Common collared lizard

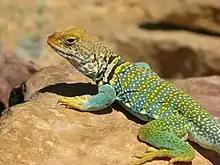
A male common collared lizard ("Crotaphytus collaris") near Hatch Point, Utah

The common collared lizard (Crotaphytus collaris), also commonly called eastern collared lizard, Oklahoma collared lizard, mountain boomer, yellow-headed collared lizard, and collared lizard, is a North American species of lizard in the family Crotaphytidae. The common name "collared lizard" comes from the lizard's distinct coloration, which includes bands of black around the neck and shoulders that look like a collar. Males can be very colorful, with blue green bodies, yellow stripes on the tail and back, and yellow orange throats. There are five recognized subspecies.